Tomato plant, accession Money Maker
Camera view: vertical (180 deg); turntable rotation: 150 degrees
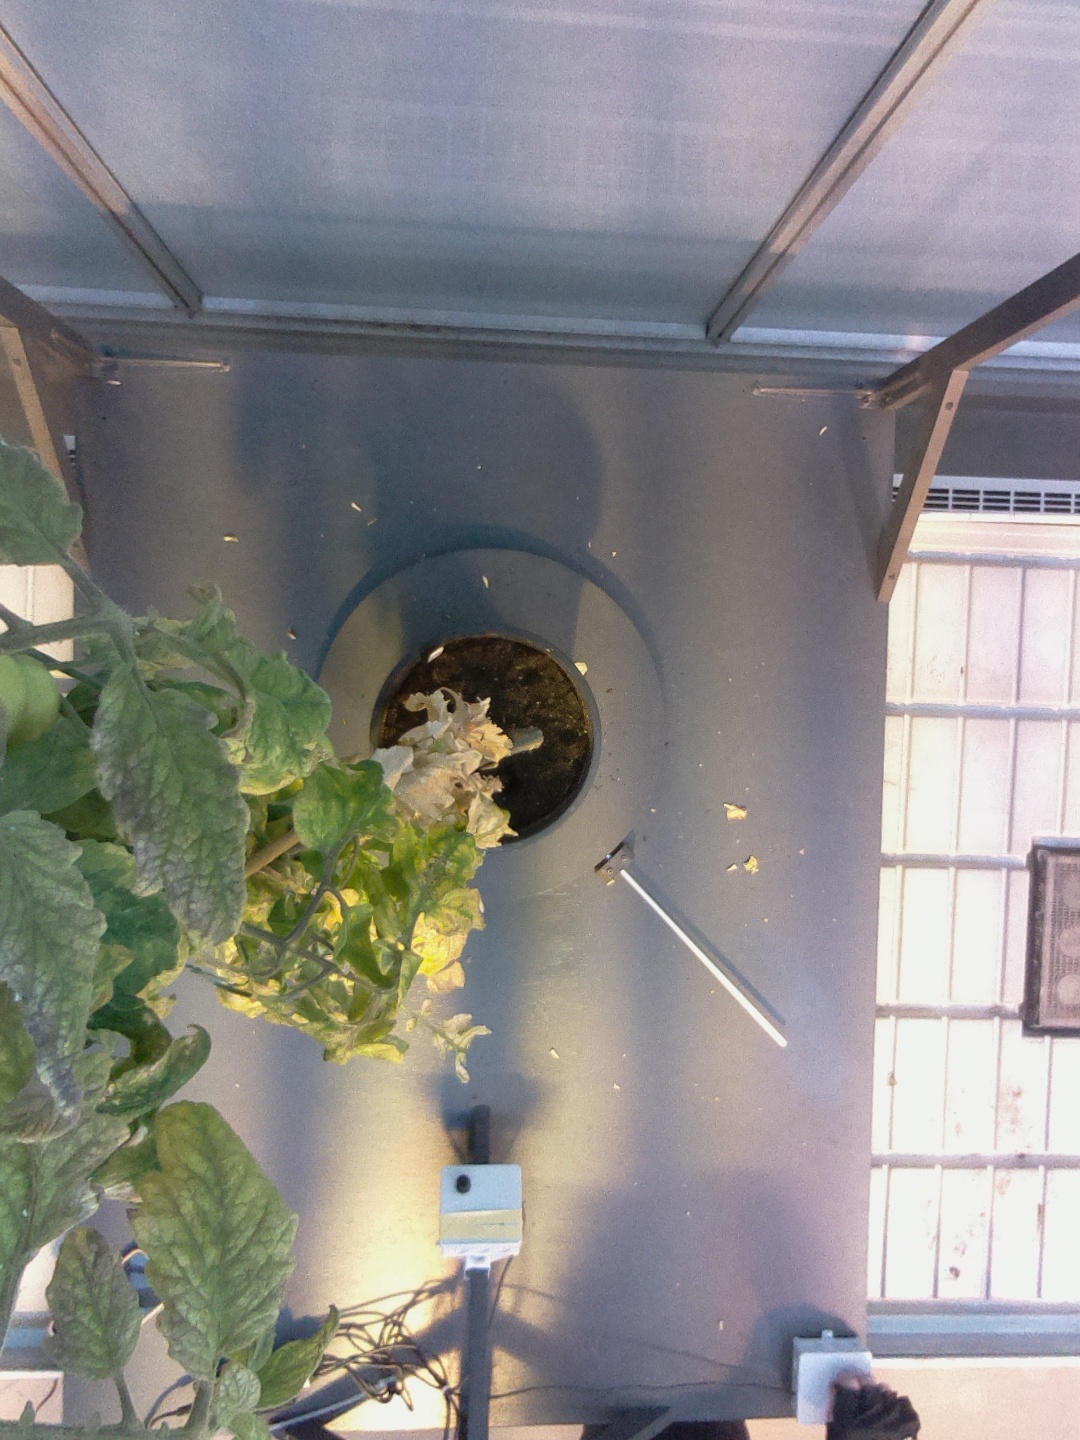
BBCH growth stage 82: 20%-30% of fruits show typical fully ripe color